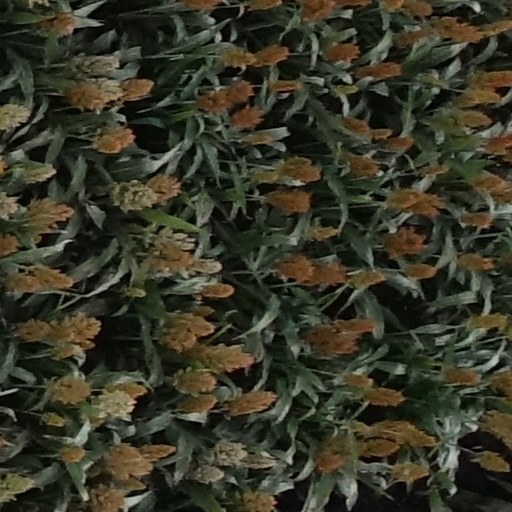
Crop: sorghum